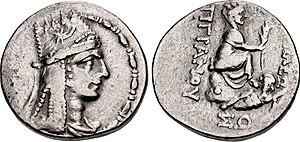
Tigrane le Jeune est un prince de la dynastie artaxiade. Fils révolté de Tigrane II d'Arménie, il est roi de Sophène en 65 av. J.-C.